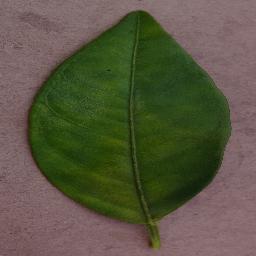
Label: Orange___Haunglongbing_(Citrus_greening)